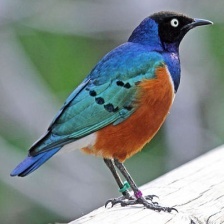
Species: SUPERB STARLING
Scientific name: LAMPROTORNIS SUPERBUS